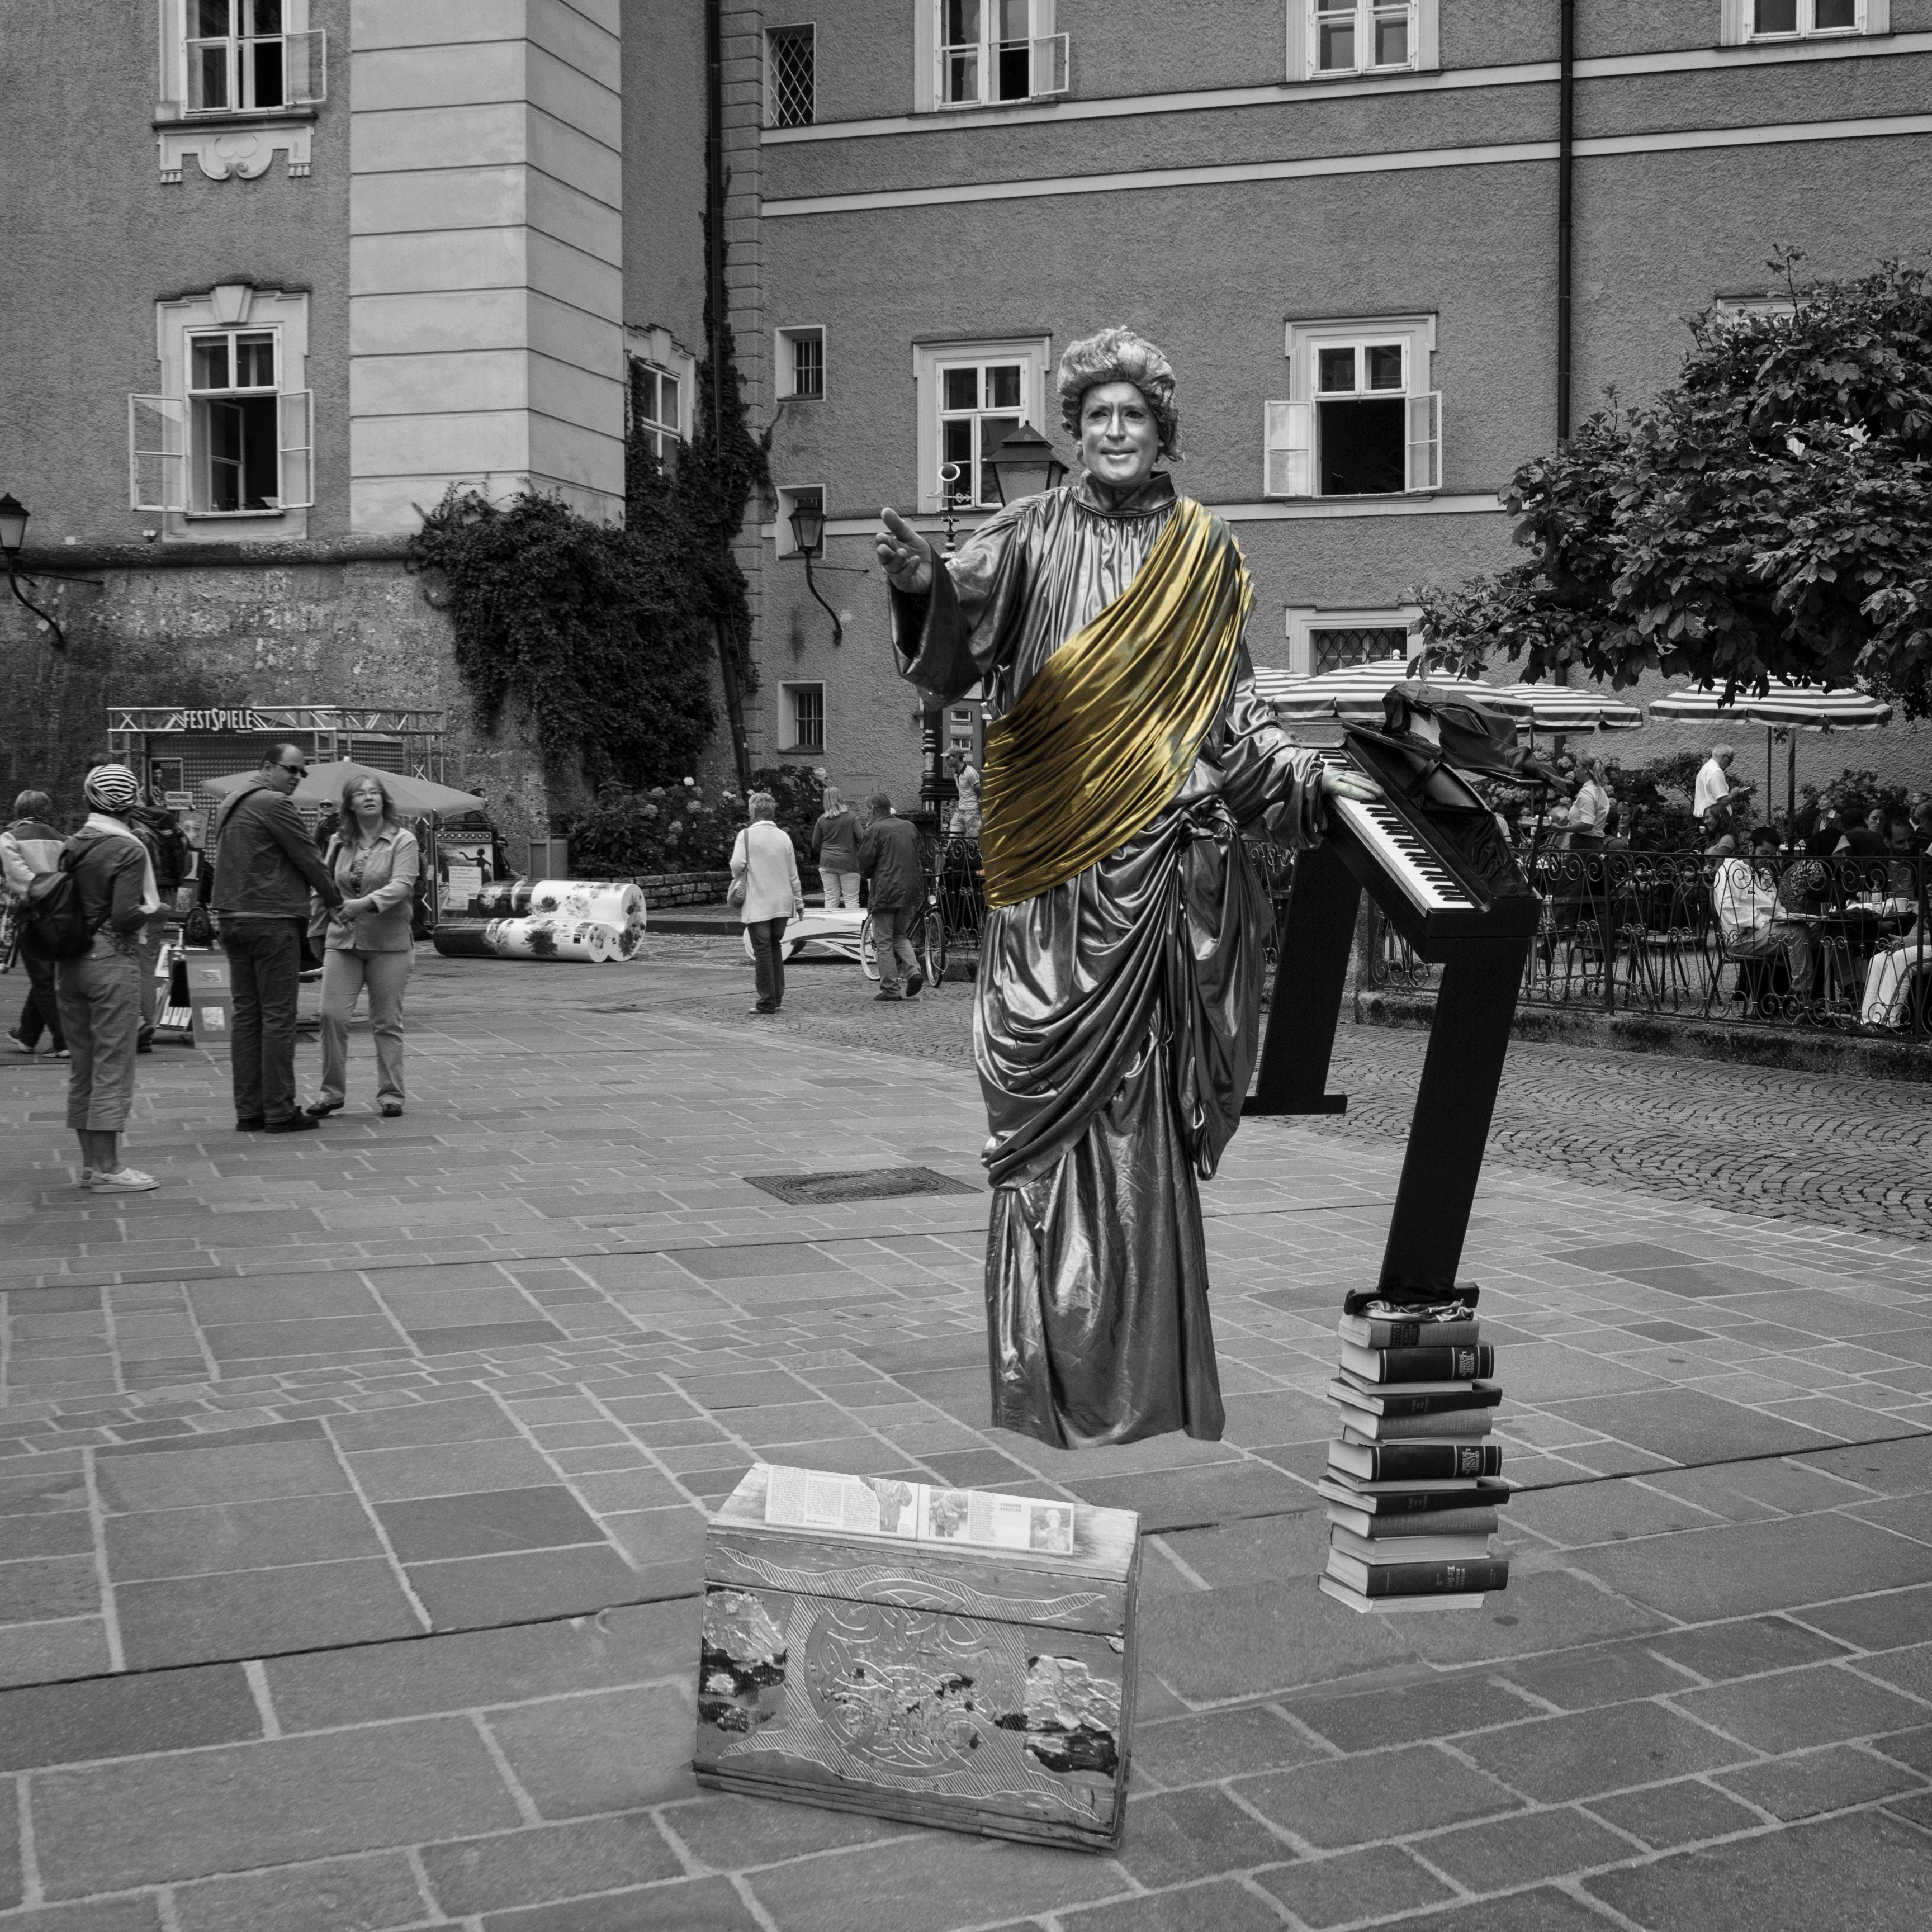
man, pedestrian, person, black and white, road, white, street, city, statue, human, black, monochrome, austria, sculpture, infrastructure, photograph, magic, salzburg, street photography, pedestrian crossing, urban area, monochrome photography, nonbuilding structure